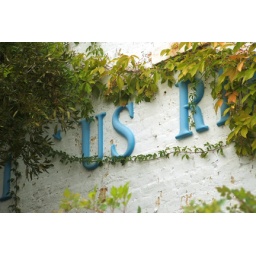
Letters on the side of old abandoned building near cotton gin plant in Alabama